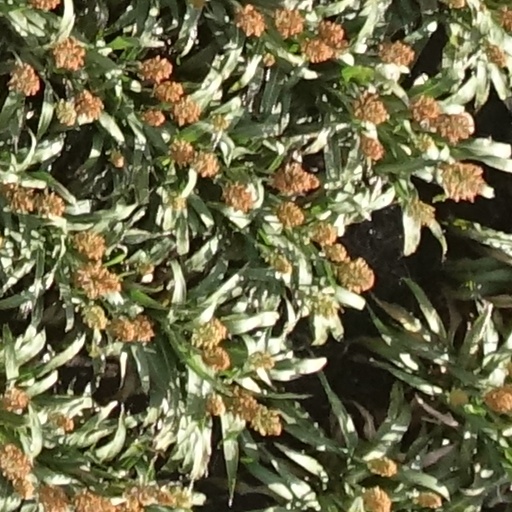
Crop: sorghum